Saint-Herbot Parish close

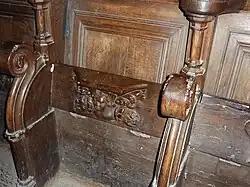
One of the fifteen stalls in the St Herbot chapel

The choir window and the window dedicated to St Yves both date to 1556 and are attributed to the Morlaix workshop of Thomas Quéméner. The choir window includes the coats of arms of many local families and dignitaries. The windows were restored in 1716 by Claude Le Roux and in 1886 by Huchet et fils of Le Mans. The lateral windows honour St Yves and St Laurent.